Frosinone

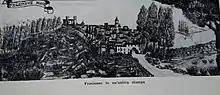

Worthy of note was the attitude of the Frosinone population during the French occupation and the Roman Republic, to which two Frosinone people, Giuseppe De Matthaeis and Luigi Angeloni, who became Tribunes of the Republic adhered: the population, around 1798, rebelled against the French troops and for this reason, the city was put to fire and sword and sacked (the anti-French revolt still echoes today through the Festa della Radeca, the Frosinone Carnival).